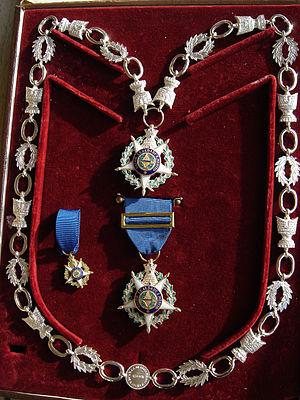
Officier de l'Ordre de la Tour et de l'Épée
Henrique Mitchell de Paiva Couceiro CvTE • OTE • ComTE • MOVM • CvA • GCIC est un militaire, un administrateur colonial et un homme politique portugais. Il est connu pour avoir participé aux campagnes d'occupation coloniale en Angola et au Mozambique mais aussi pour avoir inspiré les "Incursions Monarchistes" contre la première République portugaise en 1911, 1912 et 1919. Il préside le gouvernement de ce qu'on nomme la Monarchie du Nord proclamée le 19 janvier 1919 et renversée le 13 février 1919. Nombre de participants à cet épisode politique appartiennent au groupe de l'Intégralisme lusitanien. Son dévouement à la cause monarchiste et son adhésion à l'Intégralisme le conduisirent plusieurs fois à l'exil, avant et même après l'avènement de l'Estado Novo au Portugal.